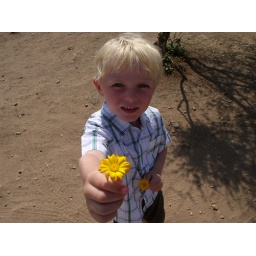
He just had to pick the single flower in the dry red desert-landscape. Menorca 06.